FC Lehenda-ShVSM Chernihiv

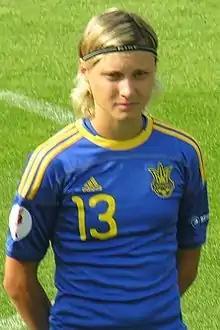

In 2000, they won their first Ukrainian Women's League title and in 2001 playing under the name "Lehenda-Cheksil Chernihiv" they won the Women's Cup. In 2002 they won the double, the Ukrainian Women's League and the Women's Cup and also in 2005 and 2009 they won the double in 2007 they won the Italy Women's Cup. At the European level, they came second in the group again, this time behind the Swedish club Malmö FF. The association founded a youth academy for girls between the ages of nine and 15 in order to encourage young talent.